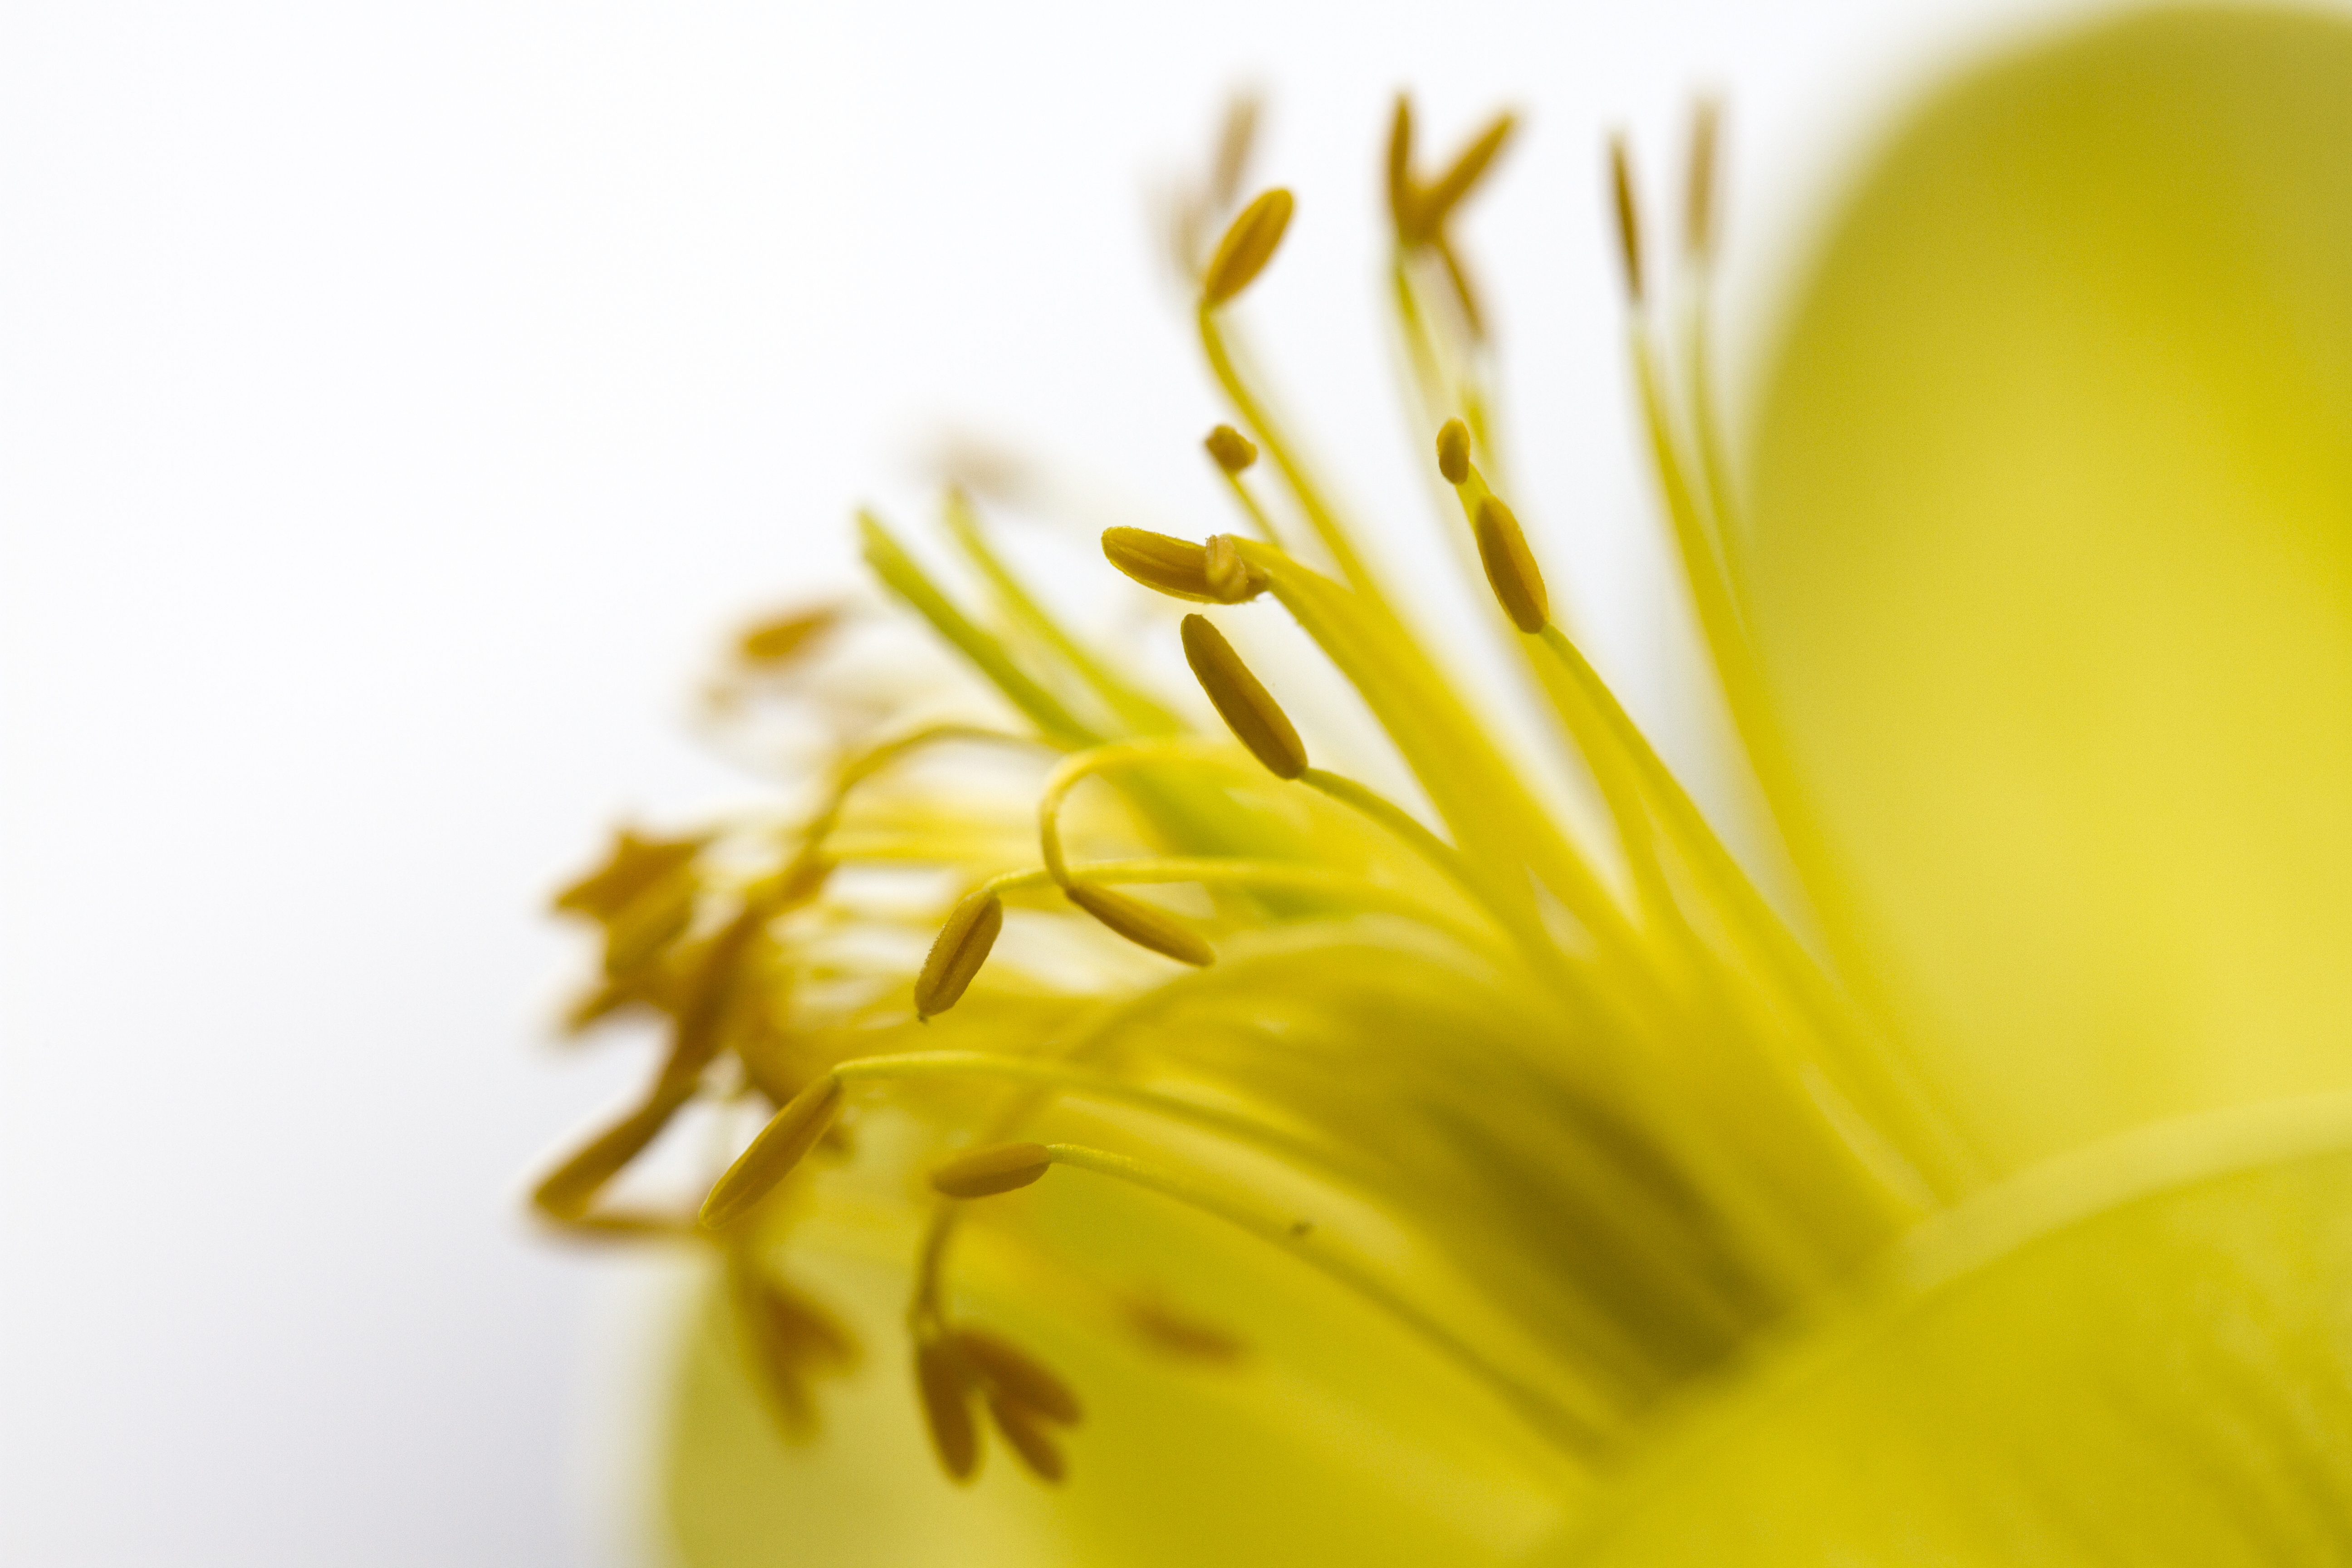
blossom, plant, photography, sunlight, leaf, flower, petal, pollen, green, produce, macro, canon, yellow, flora, close up, uk, 7d, aquilegia, peterborough, macro photography, flowering plant, daisy family, plant stem, land plant